Jigyel Ugyen Wangchuck

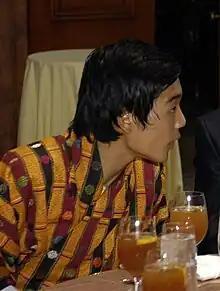
Jigyel Ugyen Wangchuck welcomes visitors in Washington in 2008

Prince "Dasho" Jigyel Ugyen Wangchuck (born 16 July 1984) is a Bhutanese prince. Born as the second son of the King of Bhutan Jigme Singye Wangchuck, he was the heir presumptive to the throne of Bhutan until 5 February 2016, when his nephew Jigme Namgyel Wangchuck, his older half-brother and current King Jigme Khesar Namgyel Wangchuck's son, was born.